Call of Duty: World at War

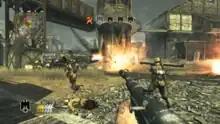
Gameplay in the multiplayer's "War" mode played on the map "Roundhouse"

"World at War"s multiplayer experience resembles the one established in "". All versions of the game use a similar perk and ranking system and feature six multiplayer modes, including Team Deathmatch and capture the flag. There are three "killstreak rewards" that can be used to turn the tide of battle: a recon plane, showing opposing players on the mini-map; an artillery strike upon an area; and attack dogs, which spawn and attack opposing players. These are gained with 3, 5, and 7 kills, respectively. They are available in all game modes, apart from team survival, and cannot be edited.